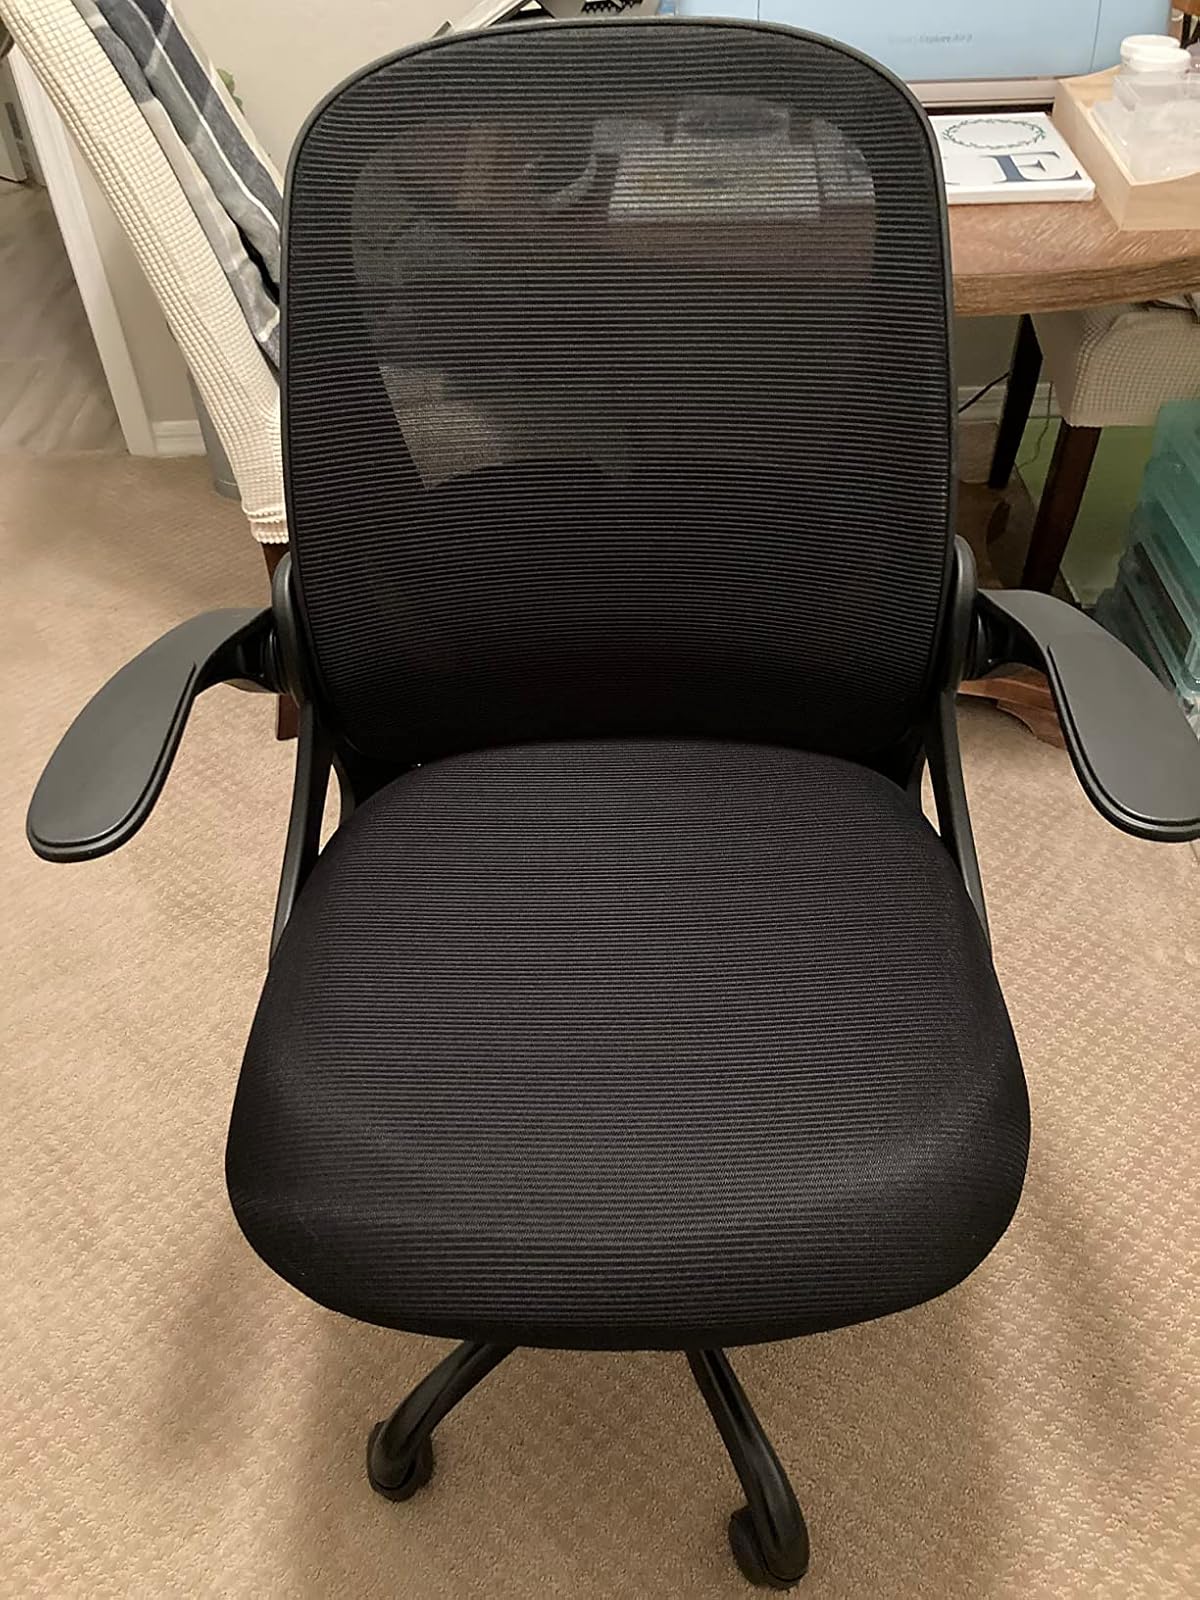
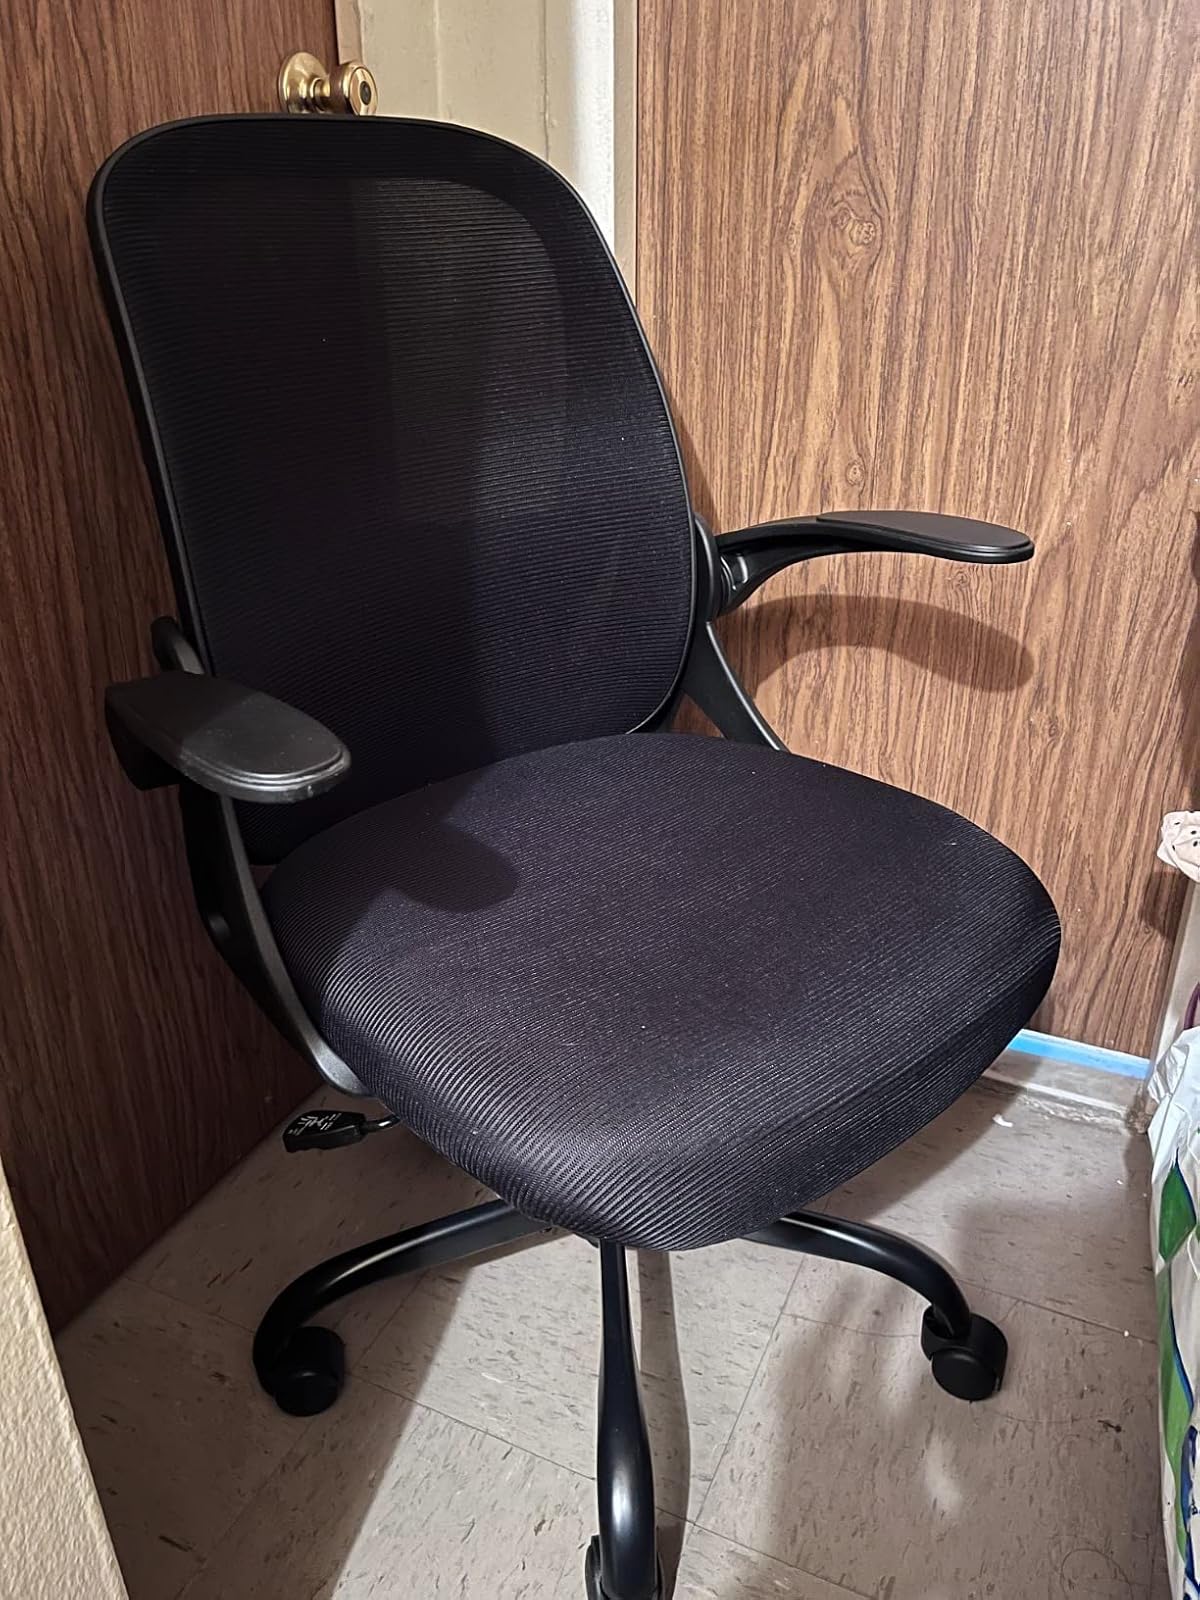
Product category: items_chair
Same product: yes